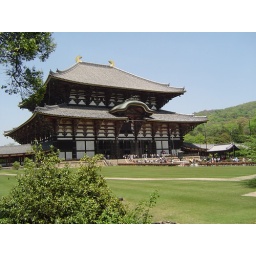
The biggest wooden building in the world, and this picture gives you no idea of the scale. Seriously.